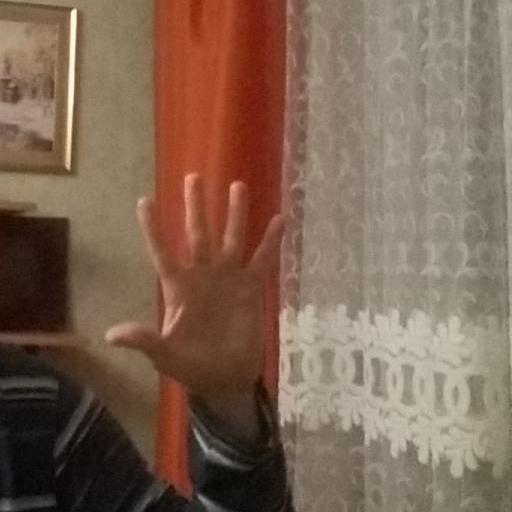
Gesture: palm